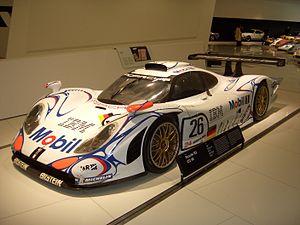
Les 24 Heures du Mans 1998 sont la 66ᵉ édition de l'épreuve et se déroulent les 6 et 7 juin 1998 sur le circuit de la Sarthe.
La Porsche 911 GT1 est une voiture de course du constructeur allemand Porsche développée dans le courant de l'année 1995.